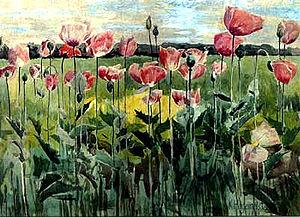
Karl Hagemeister est un peintre paysagiste allemand marqué par l'impressionnisme et qui a été l'un des fondateurs de la Sécession berlinoise.